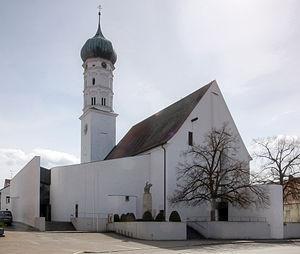
Raymond Alexander Freiherr von Branca, né le 11 janvier 1919 à Schwabing, Munich et mort le 21 mars 2011 à Miesbach, est un architecte et artiste allemand.